Interrail

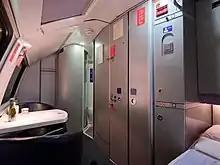
ÖBB Nightjet deluxe sleeper compartment in a double-decker sleeping car

With an Interrail pass, reservations are usually not required for local and regional trains; however, reservations are needed for most high-speed, international, and night trains. Surcharges are required in many countries to guarantee seat reservations and other benefits, such as meals, drinks, free Wi-Fi, and access to first-class lounges. These reservations can usually be avoided by taking regional or local trains. Reservations can be made at the station, online on the carrier's website, on the Interrail (or Eurail) site online or via the Rail Planner App, by telephone, or at a travel agency.